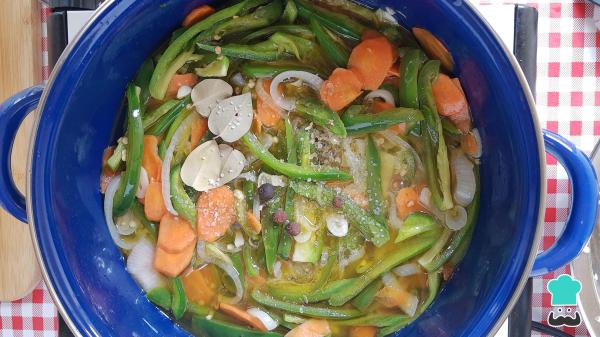
Por último, añade el vinagre blanco, el laurel, la pimienta, el tomillo y la sal, mezcla muy bien y deja que se cocine a fuego bajo hasta que se haya consumido el vinagre.